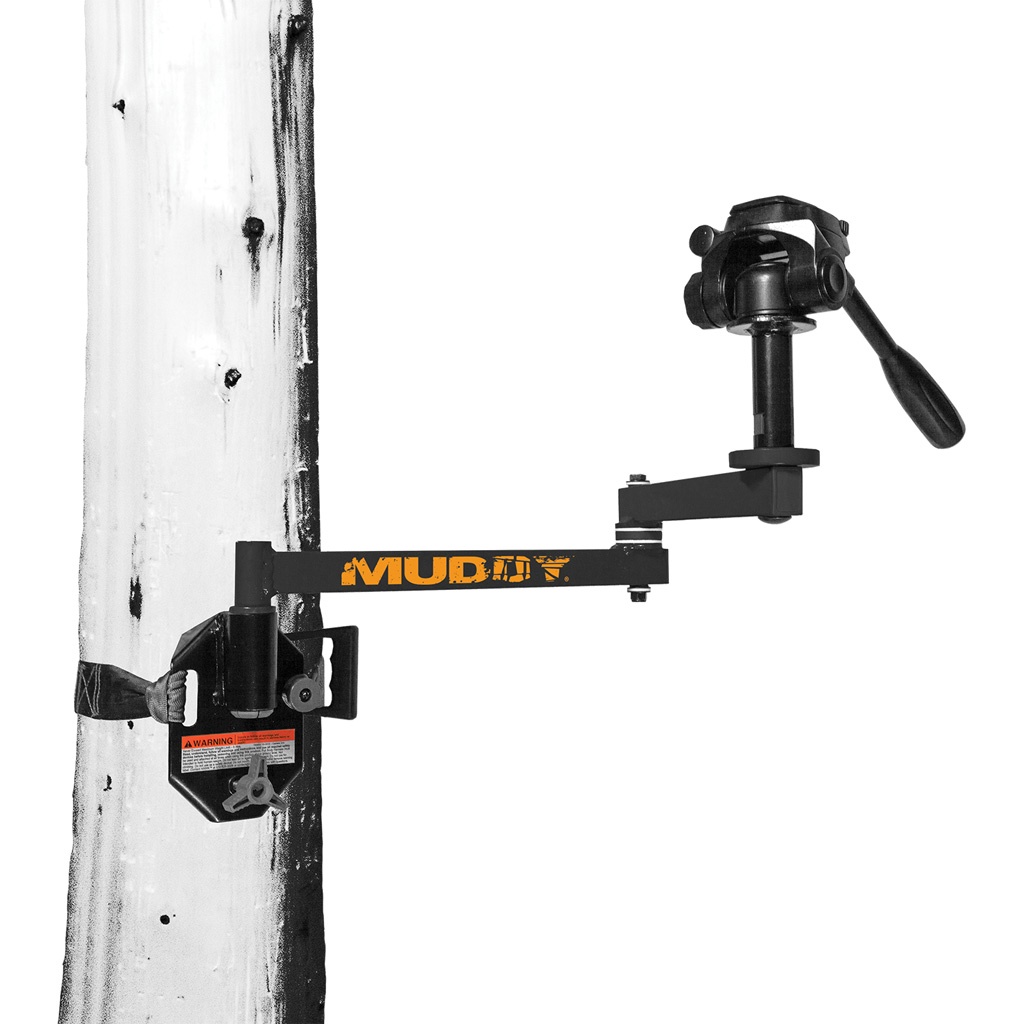
Muddy Hunt Hard Camera Arm
Easily packable and sets up in seconds. Includes a Bubble level, easy grip camera tightening knob, and ratchet strap. For cameras up to 6 lbs. Has a 24? reach and weighs 5 lbs.
Brand: Muddy Outdoors
Category: Cameras & Optics > Camera & Optic Accessories > Camera Parts & Accessories > Camera Grips > Shoulder Grips